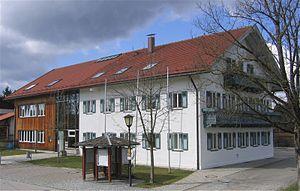
Baierbrunn est une commune allemande, située en Bavière, dans l'arrondissement de Munich.